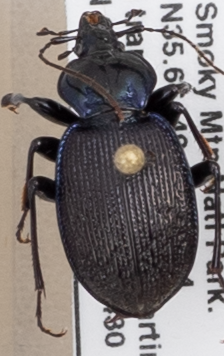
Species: Sphaeroderus stenostomus lecontei
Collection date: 2019-04-30
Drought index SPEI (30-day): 1.13
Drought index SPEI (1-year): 2.09
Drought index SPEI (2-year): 2.09